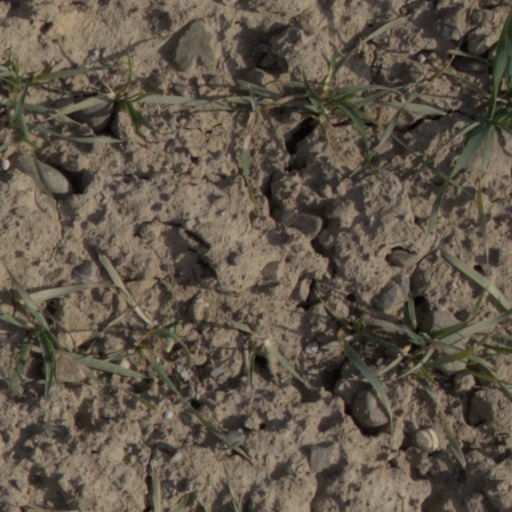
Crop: wheat